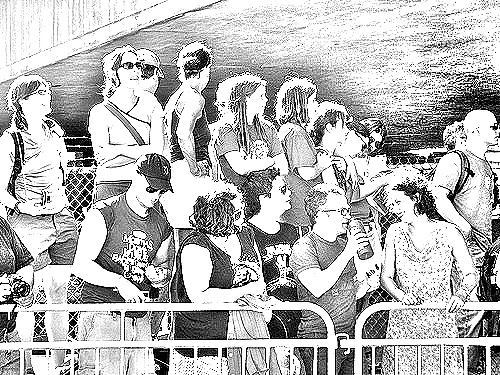
Portrait style: Sketch Portrait